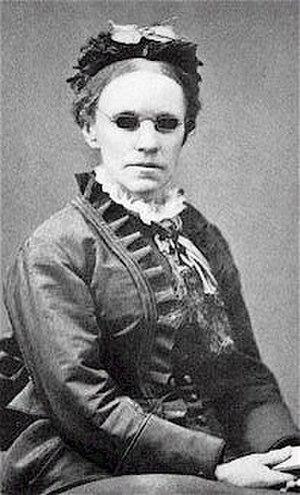
Frances Jane van Alstyne, connue sous le nom de Fanny Crosby, née le 24 mars 1820 et morte le 12 février 1915, est une missionnaire américaine, poète, parolière et compositrice d'hymnes religieux. Elle a été l'une des plus prolifiques hymnistes de l'histoire avec près de 8 000 hymnes et chants de gospel à son actif bien qu'elle soit aveugle depuis son enfance. Elle a été qualifiée de « reine des écrivains de chants de gospel » et de « mère du chant congrégationaliste moderne en Amérique ». Très prolifique, elle utilise près de 200 pseudonymes différents pendant sa carrière, certains éditeurs ne voulant pas trop d'hymnes de la même personne dans leurs livrets.